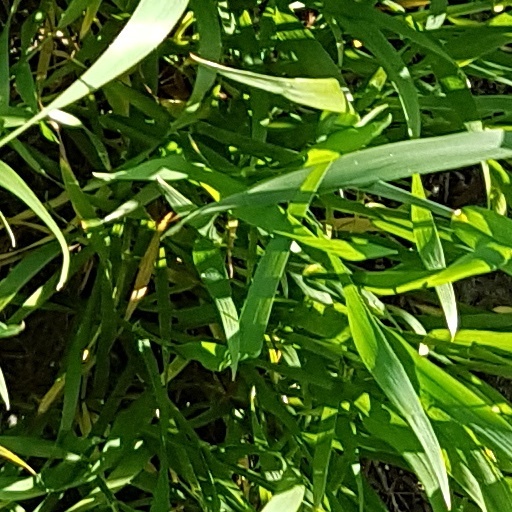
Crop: wheat